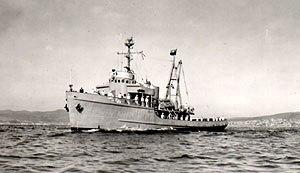
L'incident de l'îlot Snipe est un incident frontalier qui eut lieu entre l'Argentine et le Chili en 1958 dans le cadre d'une dispute territoriale plus globale, connue sous le nom de conflit du Beagle.